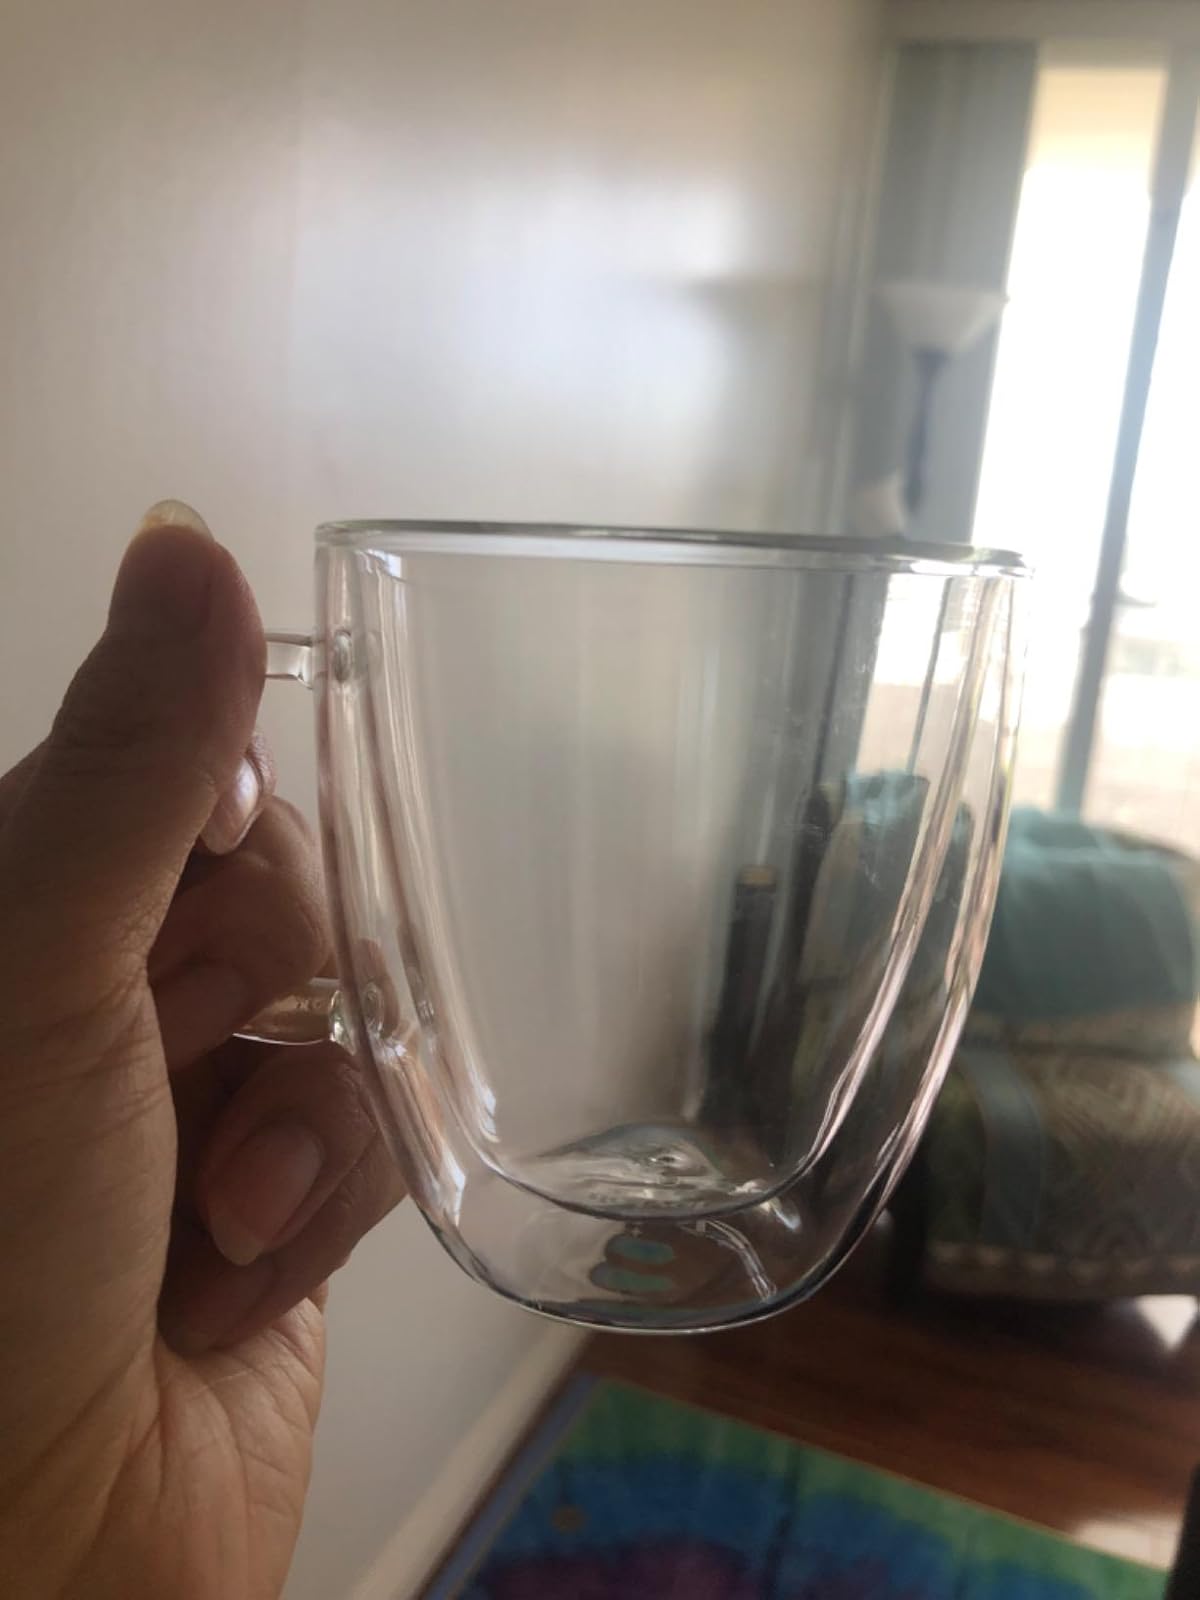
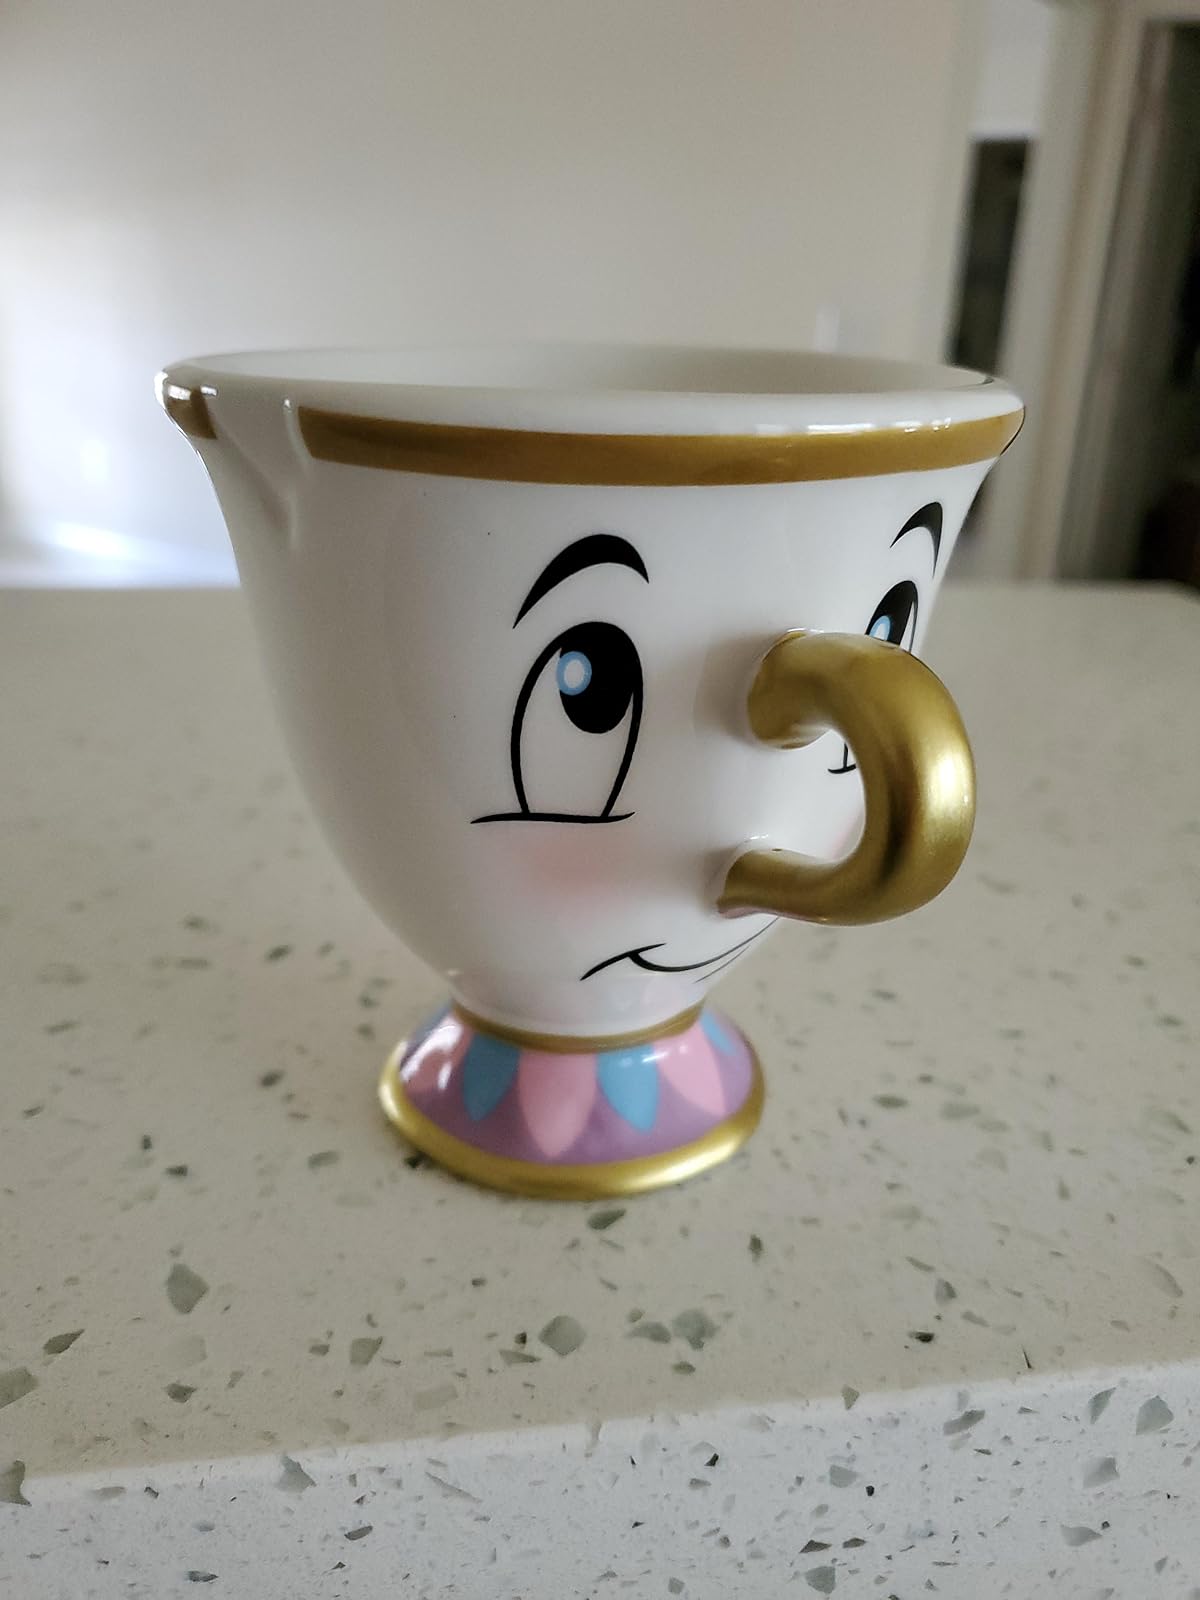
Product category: items_mug
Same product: no